Assier

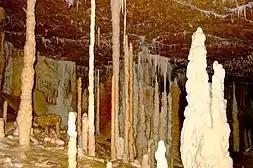
The "Grotte du Cirque".

In addition to the sinkholes in the Limargue-Causse contact zone, many caves and Pit caves open up on limestone terrain. The best known are: